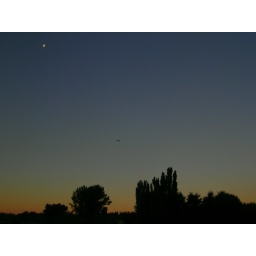
This eagle has a fish in its claws and is flying back to its nest.